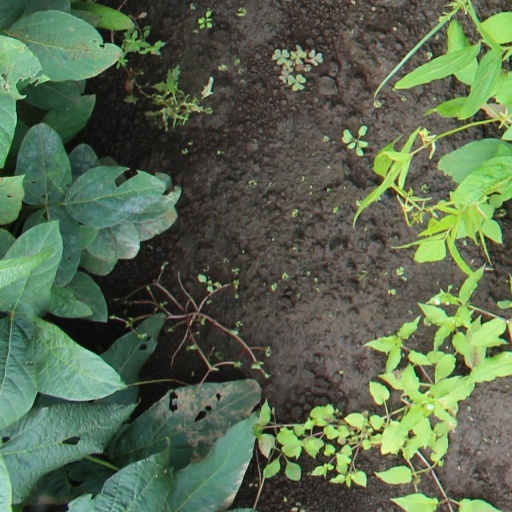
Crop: soybean